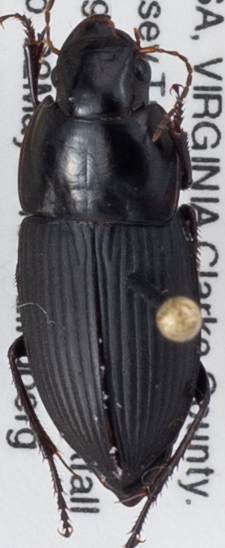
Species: Anisodactylus ovularis
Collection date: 2018-05-22
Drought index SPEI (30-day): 1.69
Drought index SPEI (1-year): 0.26
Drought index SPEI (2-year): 0.642